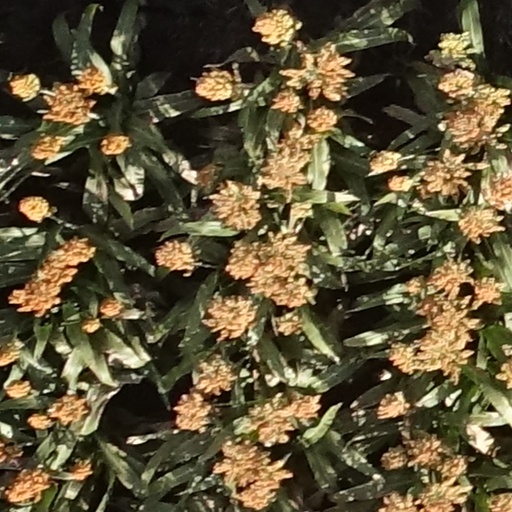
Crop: sorghum